Protectorate of San Martín

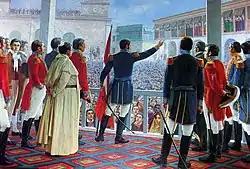
Juan Lepiani's "Proclamación de la Independencia del Perú" (1904)

After quashing the rebellion, the Viceroy of Peru organized two expeditions against Chile made up of royalist regiments from Lima and Arequipa and expeditionary elements from Europe. In 1814, the first expedition reconquered Chile after the Battle of Rancagua. After the royalist defeat in the 1817 Battle of Chacabuco, the second expedition against the Chilean patriots the following year was an attempt to restore the monarchy. Initially successful in the Second Battle of Cancha Rayada, the expedition was defeated by San Martín in the Battle of Maipú.